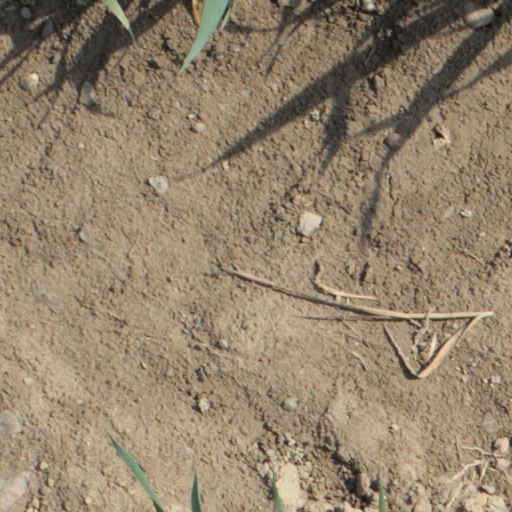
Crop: wheat